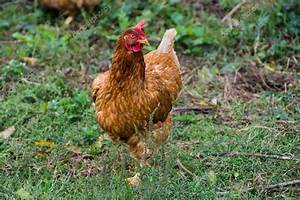
Label: chicken